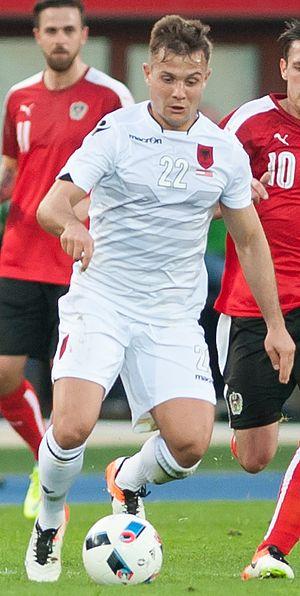
Amir Malush Abrashi est un footballeur albano-kosovare né le 27 mars 1990 à Bischofszell. Il évolue au poste de milieu défensif au SC Fribourg et en équipe d'Albanie.